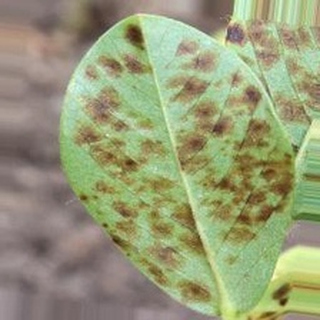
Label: groundnut_rust